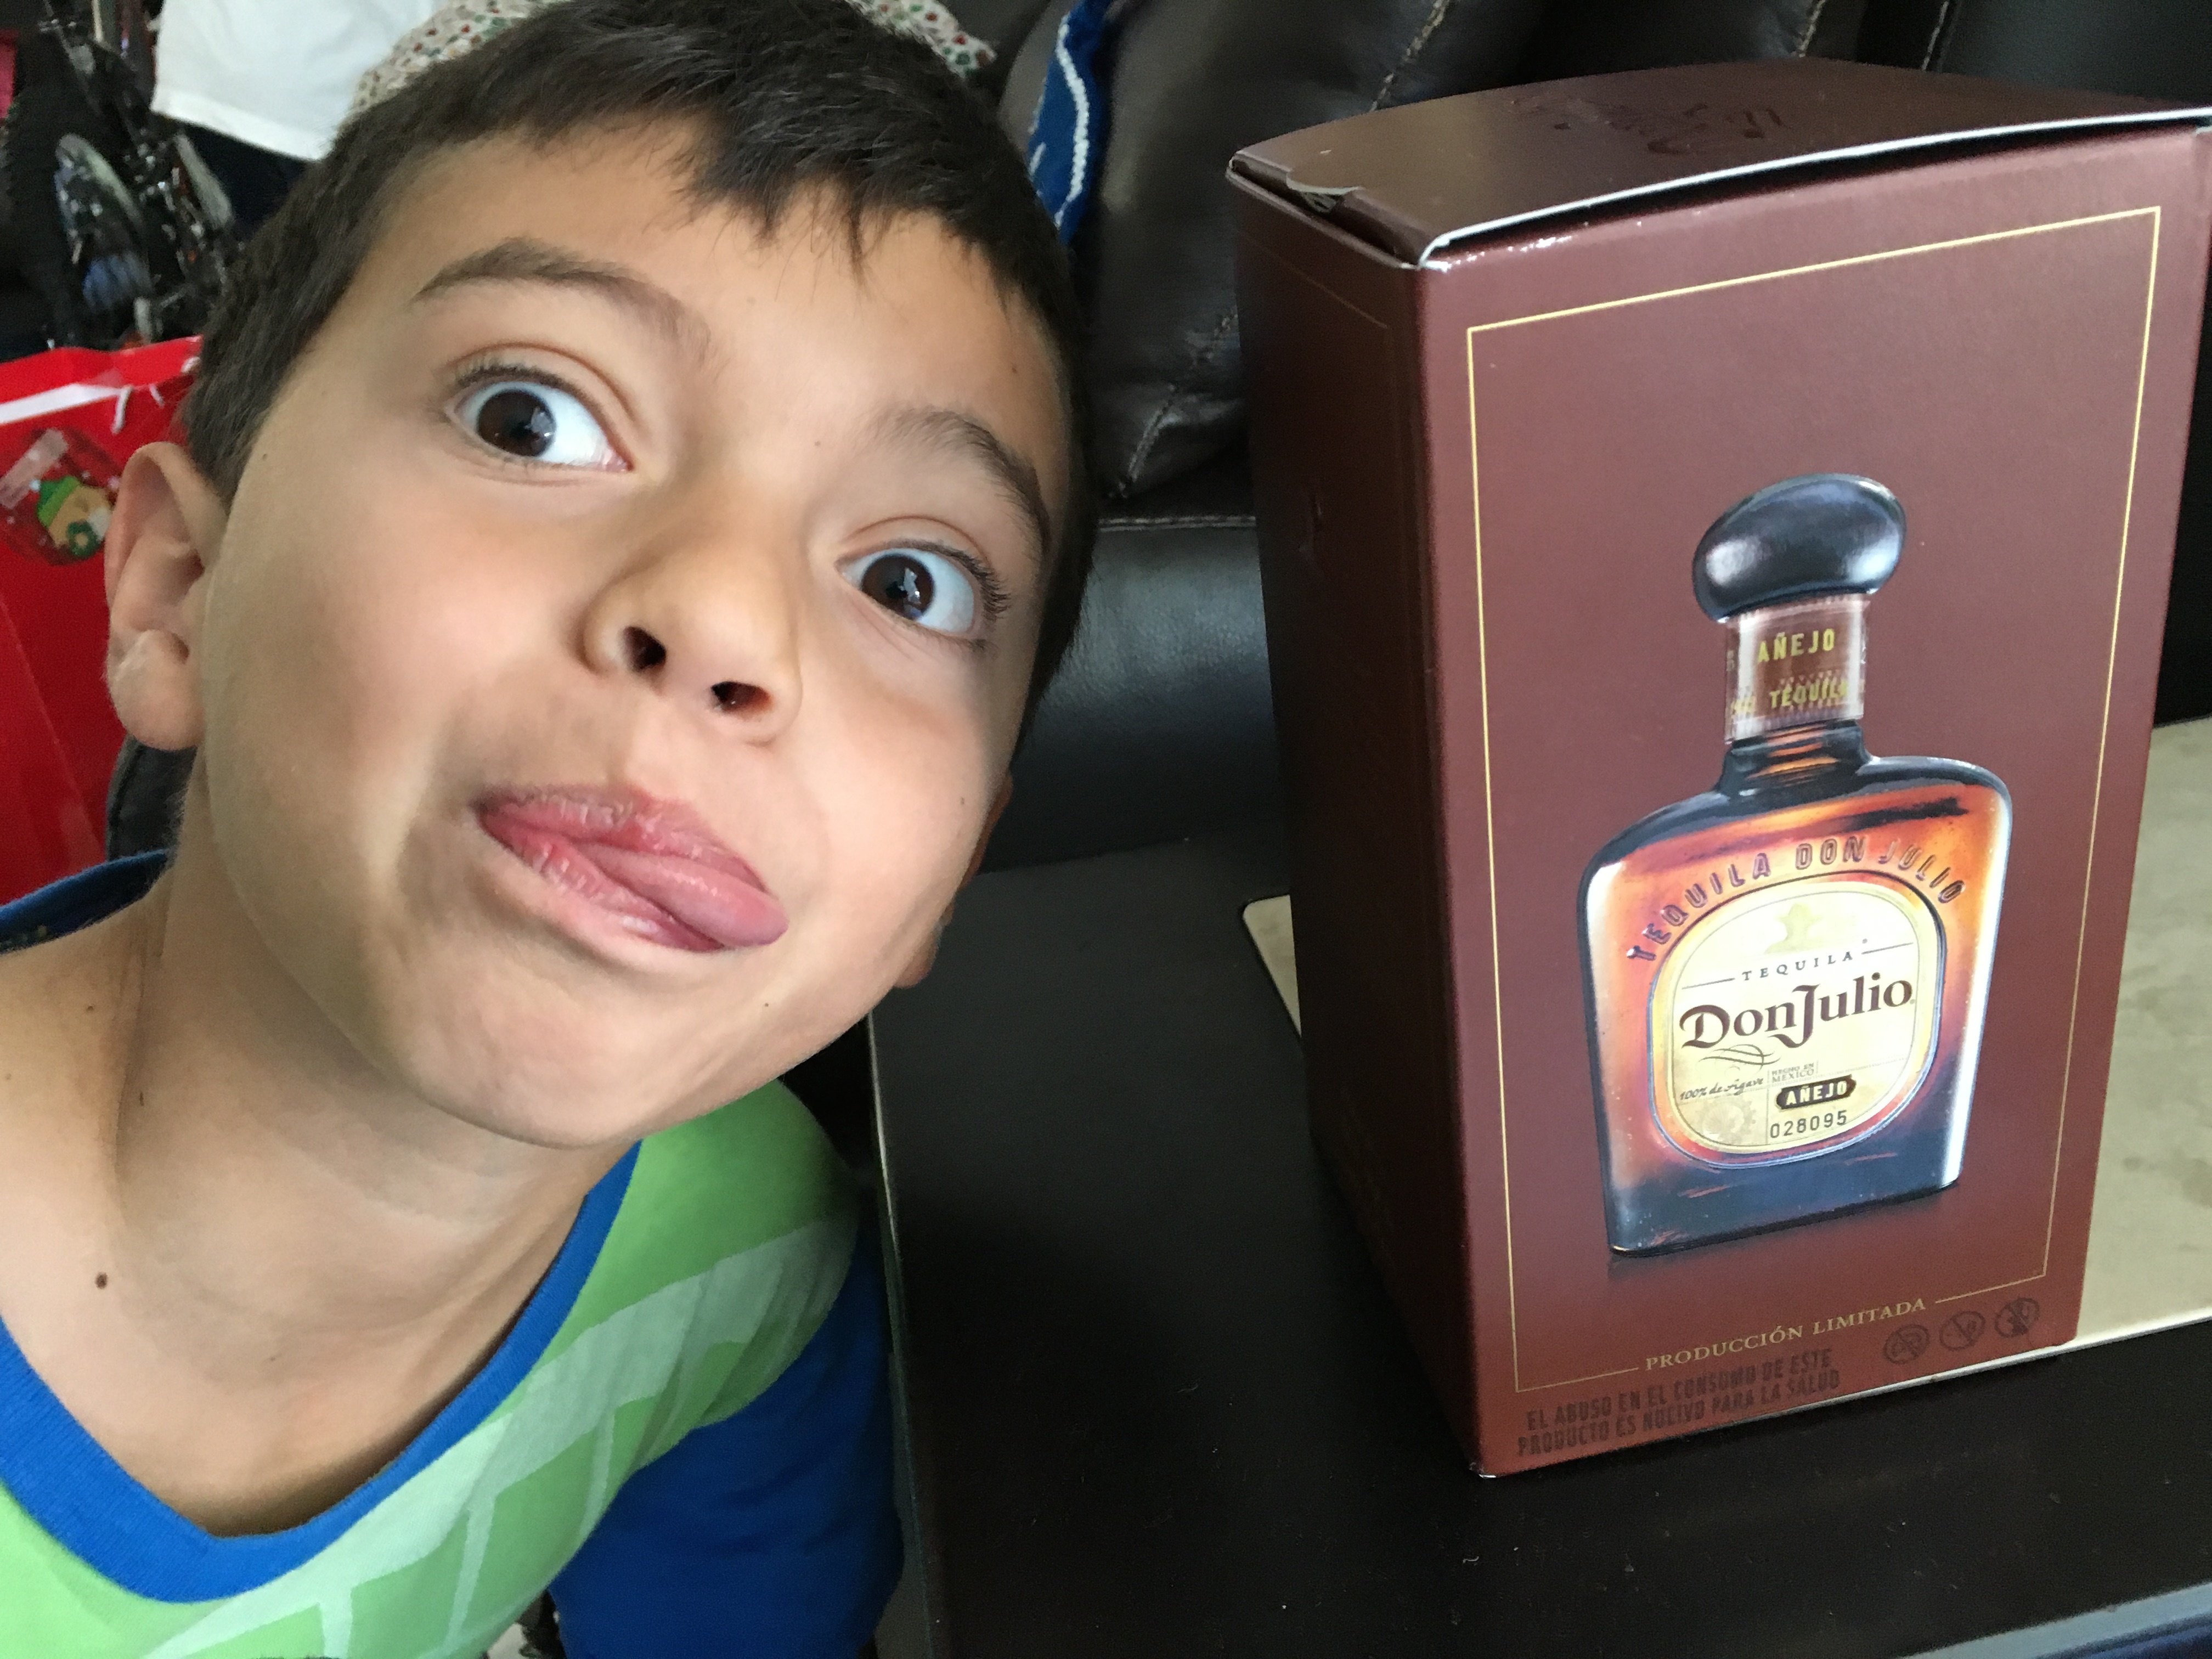
skin, beauty